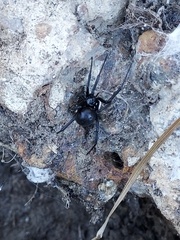
Species: Lactrodectus_hesperus